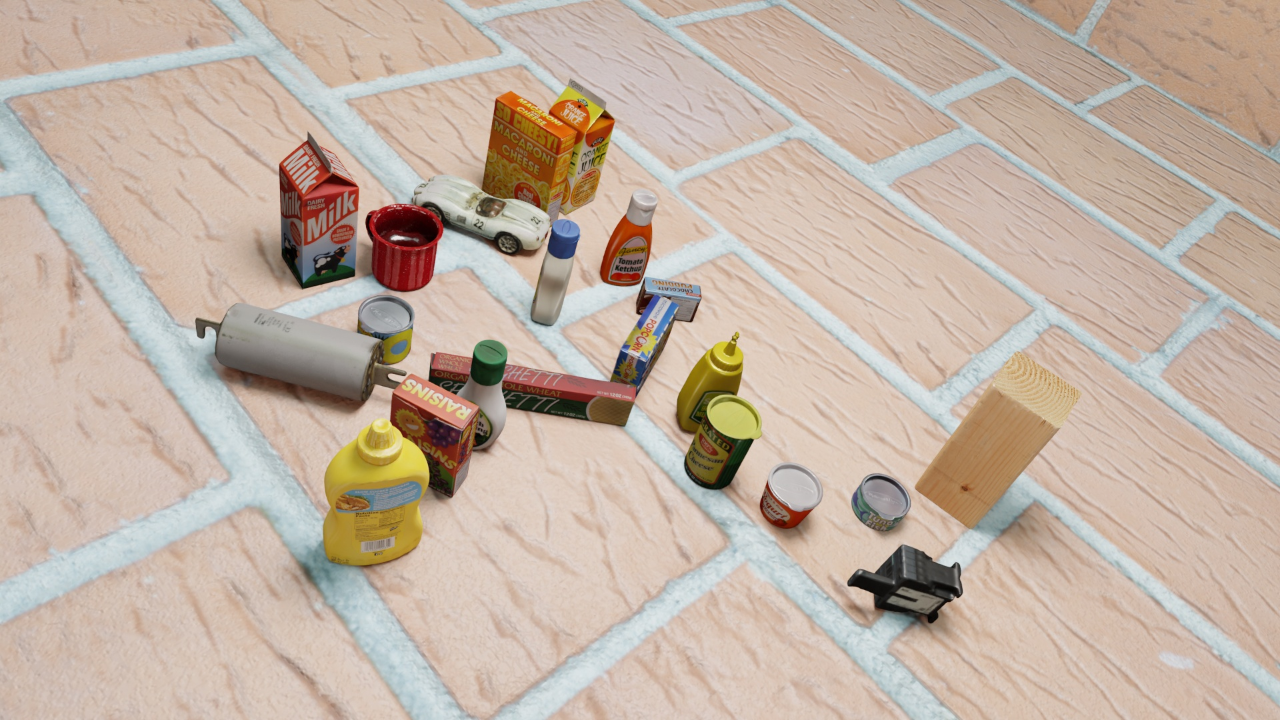
Question:
What are the five normalized (x, y) points between 0 and 1 in the image that outline the grasp plane for the yogurt container designed for children with a vibrant orange strawberry theme? Your answer should be as Grasp center: [], Left finger base: [], Right finger base: [], Left finger tip: [], Right finger tip: [].
Answer: Grasp center: [0.630469, 0.666667], Left finger base: [0.602344, 0.625], Right finger base: [0.659375, 0.709722], Left finger tip: [0.590625, 0.656944], Right finger tip: [0.646094, 0.740278]